Konakovsky District

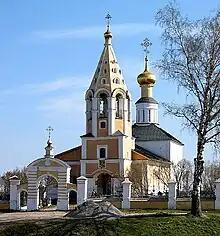
The Church of the Nativity of the Theotokos in Gorodnya (around 1340) is the oldest building in Tver Oblast.

The Moscow – Saint Petersburg Railway crosses the district from south to north. In particular, it crosses the Ivankovo Reservoir over a dam. The main stations within the district are Zavidovo (in the urban-type settlement of Novozavidovsky) and Redkino. All railway stops on this line within the district are on the Leningradsky suburban railway line and are connected by regular passenger suburban service with both Moscow (Moscow Leningradsky railway station) and Tver. Additionally, in Reshetnikovo a railway line to Konakovo branches off. Konakovo (Konakovo GRES) is connected by regular passenger suburban service with Moscow as well.